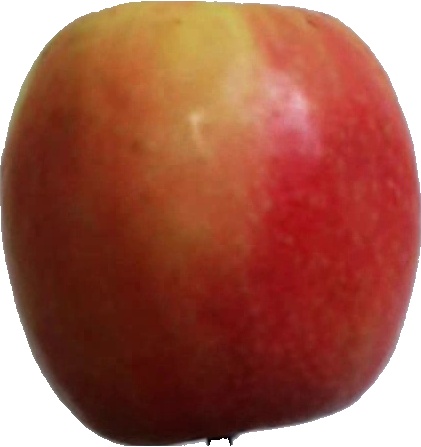
Label: apple_pink_lady_1